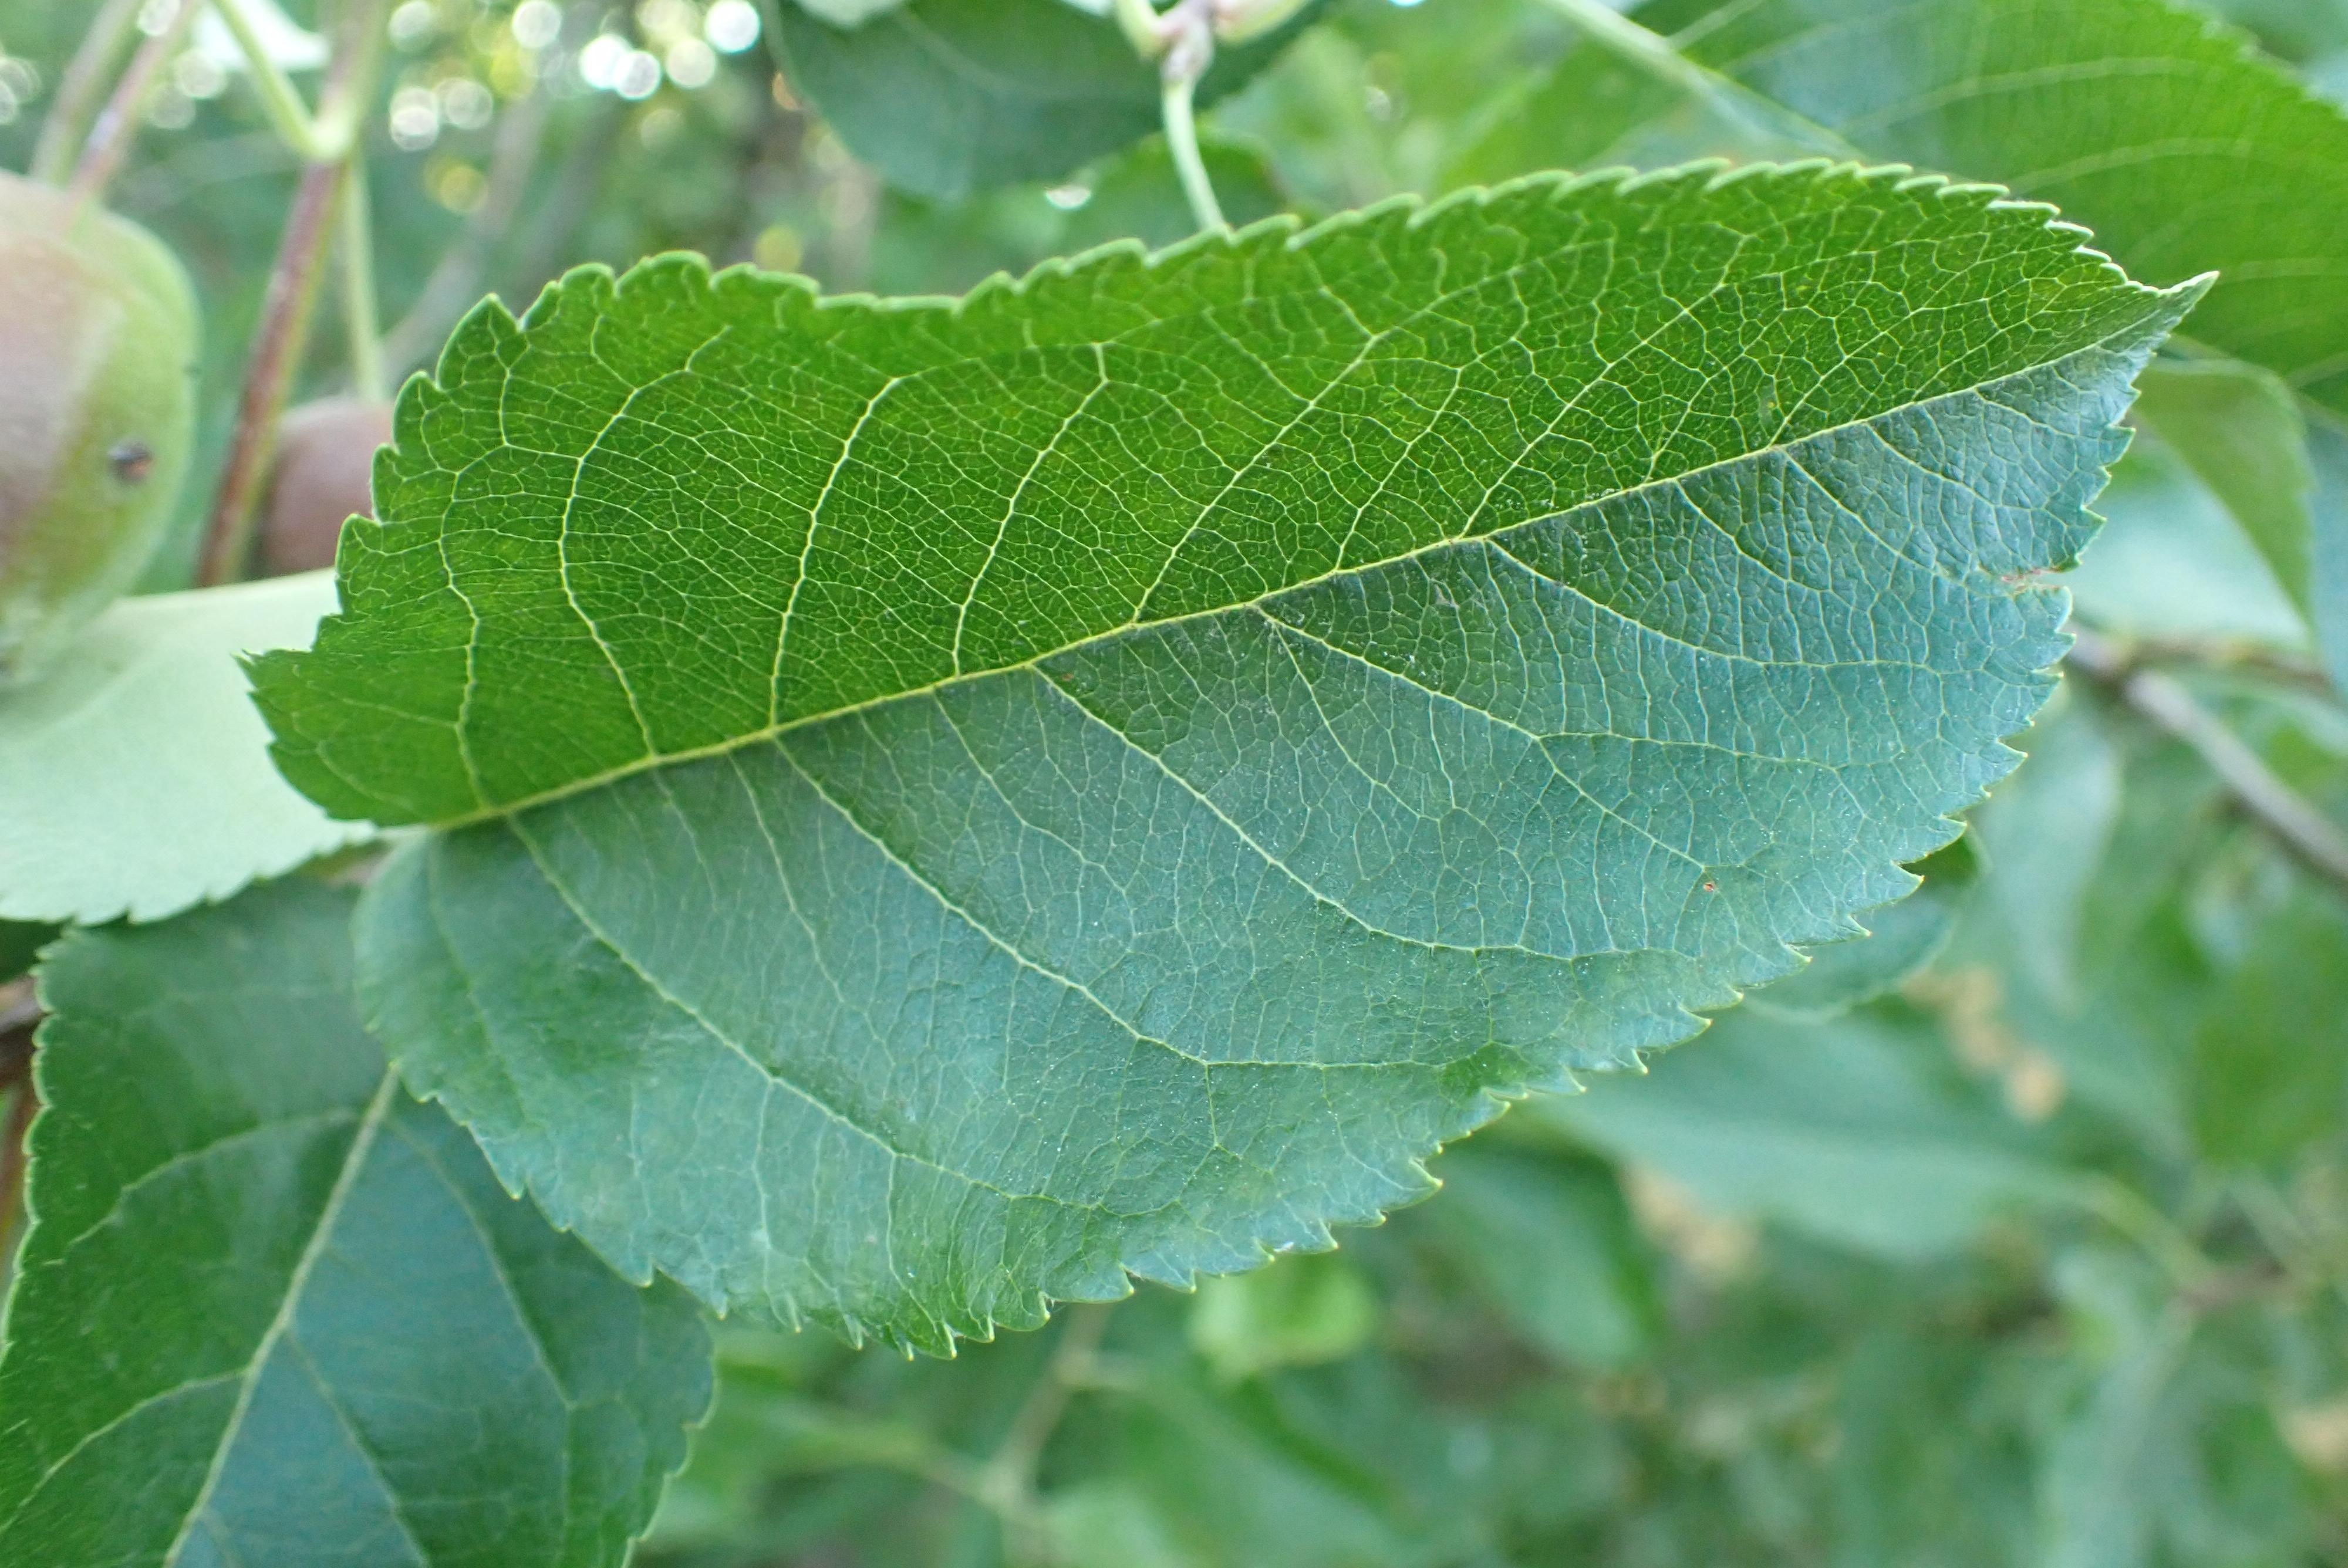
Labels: healthy